Sports Authority

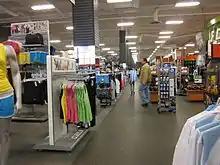
Interior of a Sports Authority in Daly City, California

The Sports Authority, Inc., was founded in Lakes Mall in Lauderdale Lakes, Florida, by a syndicate of venture capital groups and several key founding executives. Jack A. Smith, formerly COO of Herman's World of Sporting Goods, CEO; Roy M. Cohen, senior vice president and general merchandise manager; Richard Lynch, senior vice president and CFO and Arnold Sedel, vice president of stores operations, were the founding executives. The venture capital syndicate was led by William Blair Venture Partners and included First Chicago Venture Partners, Bain Capital, Phillips-Smith Venture Partners, Marquette Venture Partners, and Bessemer Securities.